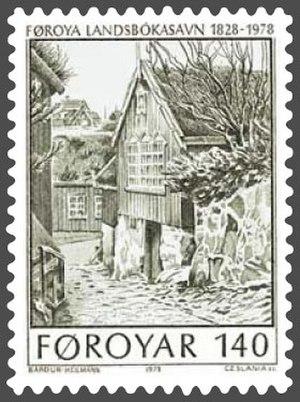
La Bibliothèque nationale des Féroé est située à Tórshavn, la capitale des Îles Féroé, dans un parc qui jouxte les bâtiments de l’université. Elle a pour mission de rassembler, de recenser et d’élargir les connaissances relatives à l’archipel. La Bibliothèque nationale des Féroé est également un centre de recherche et une bibliothèque publique.